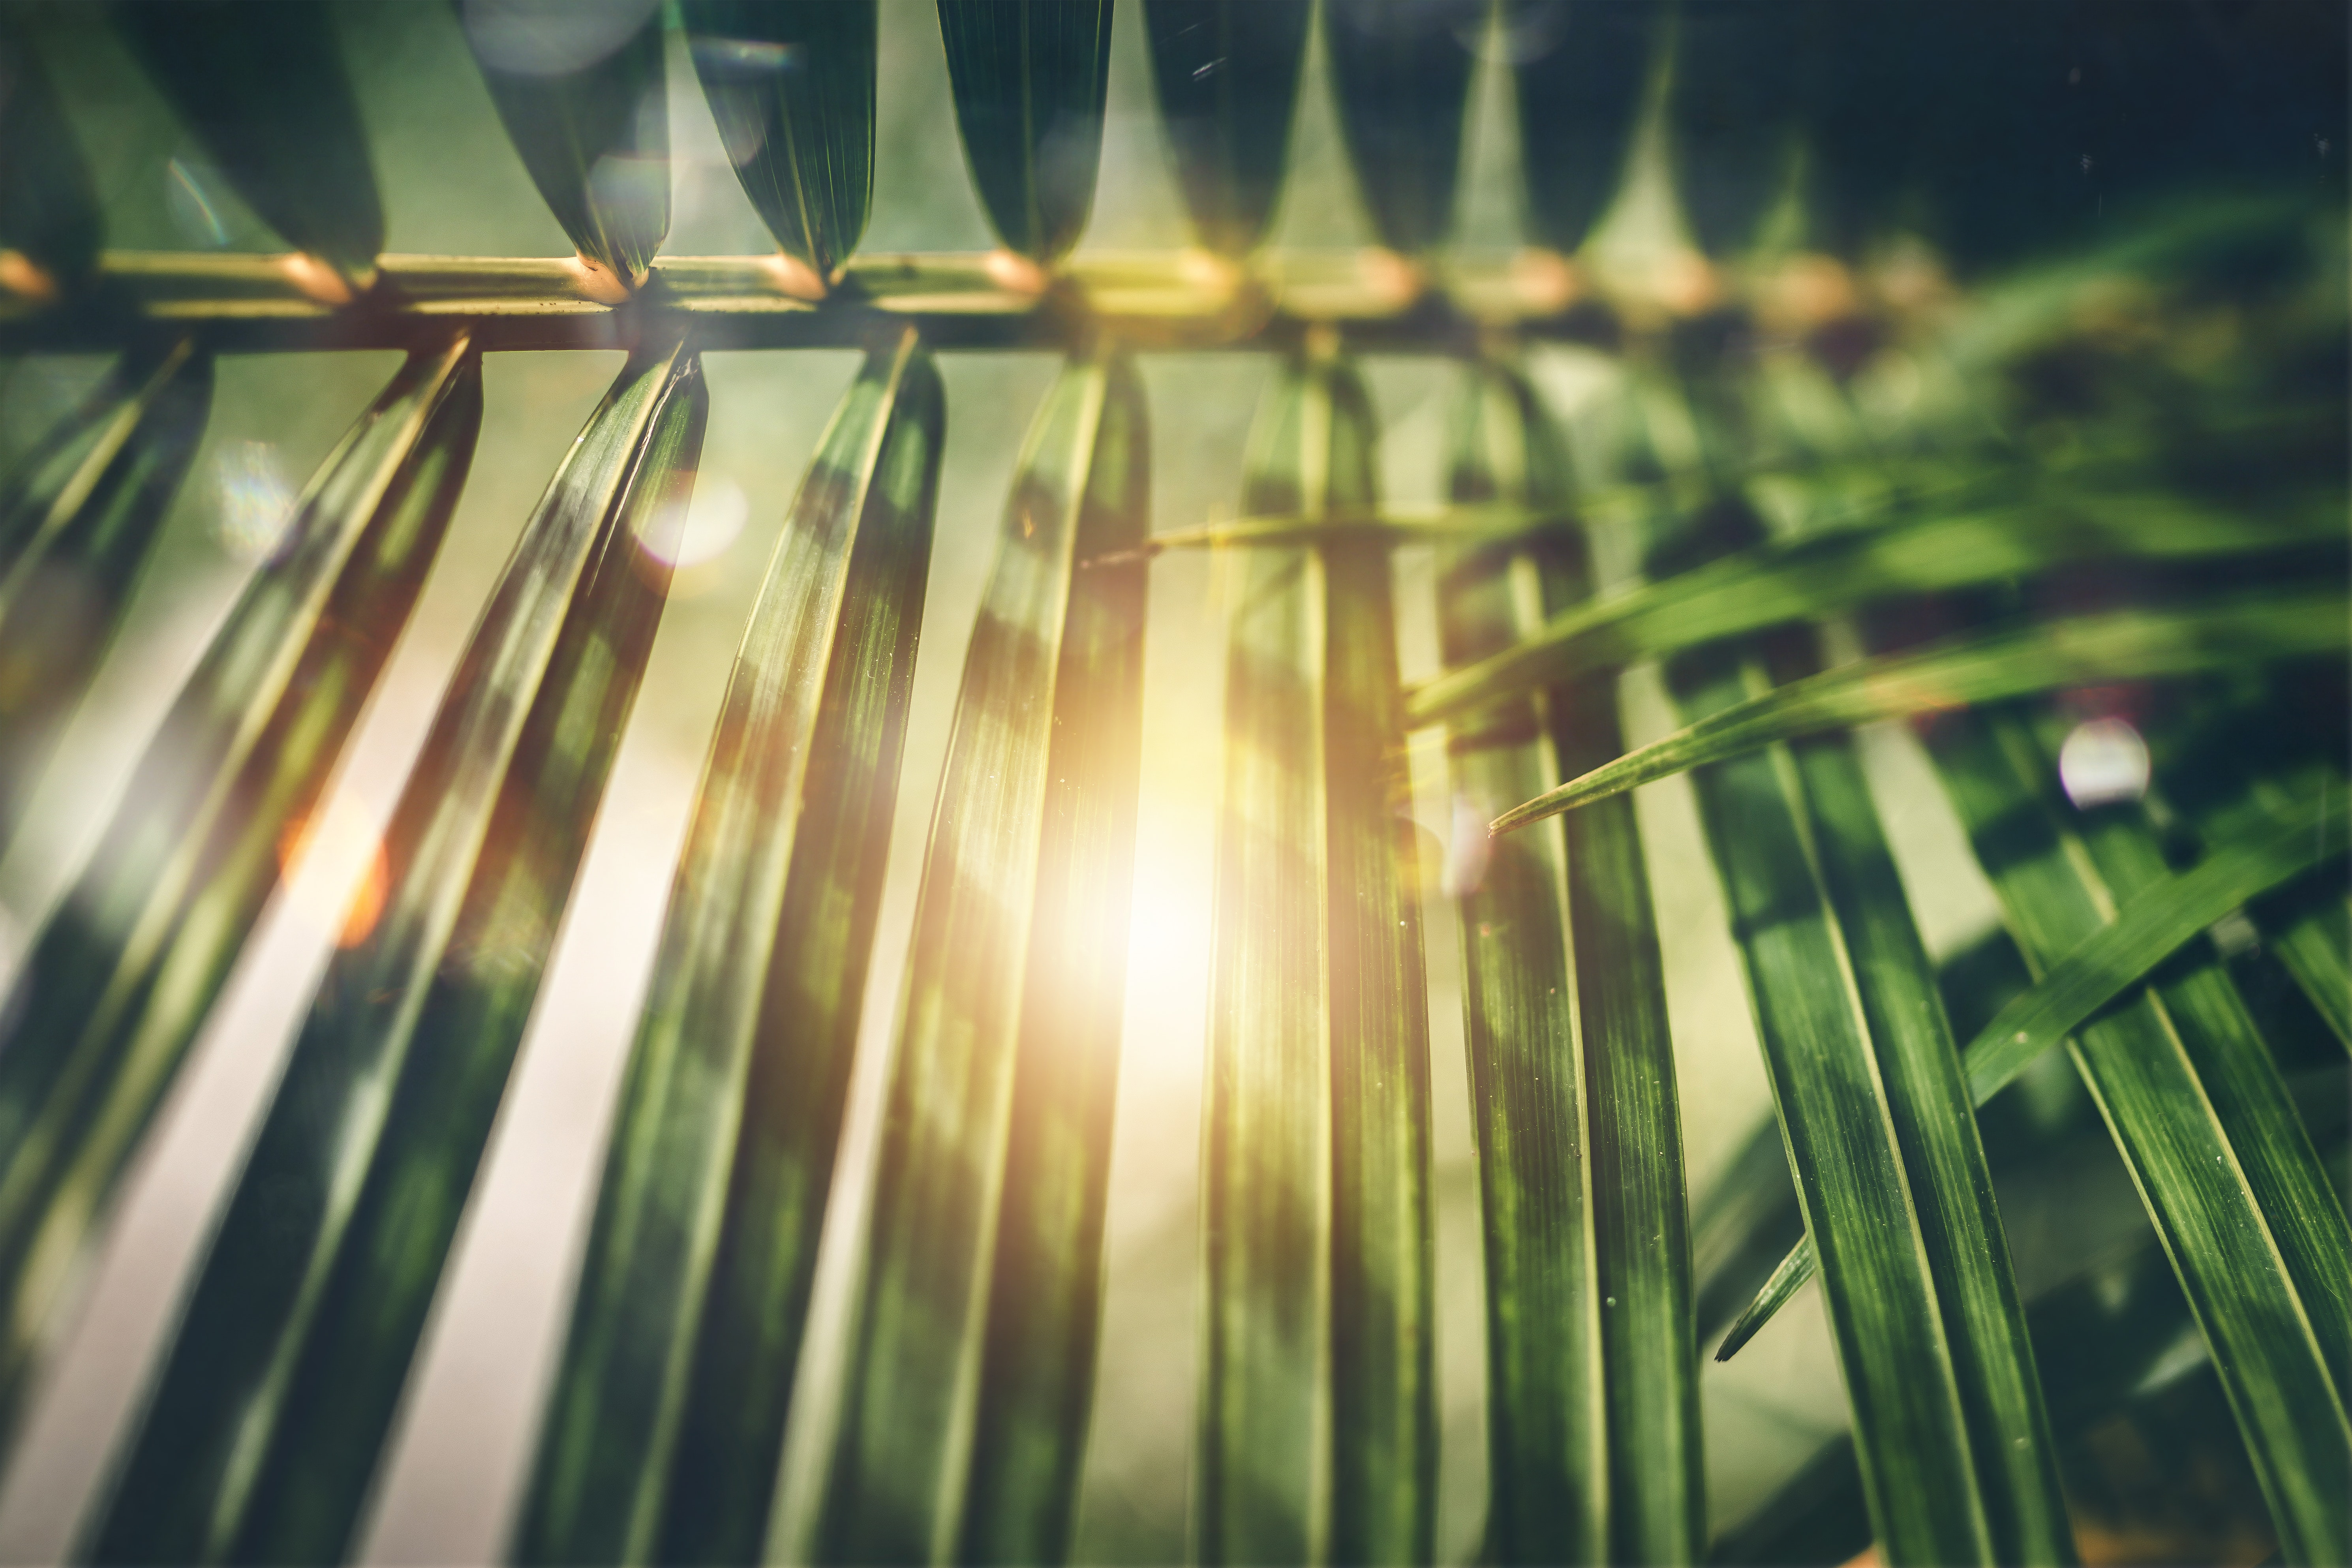
green, nature, water, light, leaf, grass, sunlight, grass family, macro photography, computer wallpaper, symmetry, plant stem